A Town Called Mercy

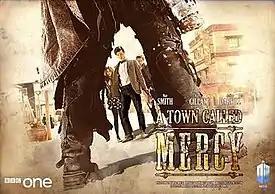
The official poster released by the BBC for this episode, as featured on the Doctor Who website.

"A Town Called Mercy" was first broadcast in the United Kingdom on BBC One and BBC One HD on 15 September 2012 and on the same date on BBC America in the United States. Overnight ratings showed that it was watched by 6.6 million viewers live, the highest overnight figure of the seventh series thus far. It was the third most-watched programme of the day, and was also the most popular programme the next day on BBC iPlayer. It later came in third on the iPlayer chart for September with 1.4 million requests, behind the first two episodes of the series. When final consolidated viewers were taken into account the figure rose to 8.42 million, also beating "Asylum of the Daleks" to be the highest rated of the series. It also received an Appreciation Index of 85, considered "excellent".